Manson-Guise Engine

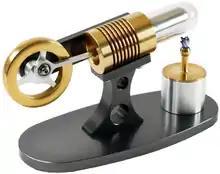
Manson-Guise engine

A Manson-Guise engine is a simplified, albeit less powerful version of a Manson engine. It is a type of hot air engine, converting a temperature difference into motion. There is a hot side and a cold side to the engine. Providing there is a large enough temperature difference between the two sides the engine will run. The Manson-Guise engine is probably the simplest type of hot air engines having only a single con-rod, with a displacer piston and power piston that move at the same time. Manson-Guise engines, like Manson engines and beta Stirling engines, can run bidirectionally.